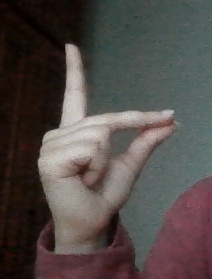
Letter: ta